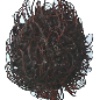
Label: rambutan